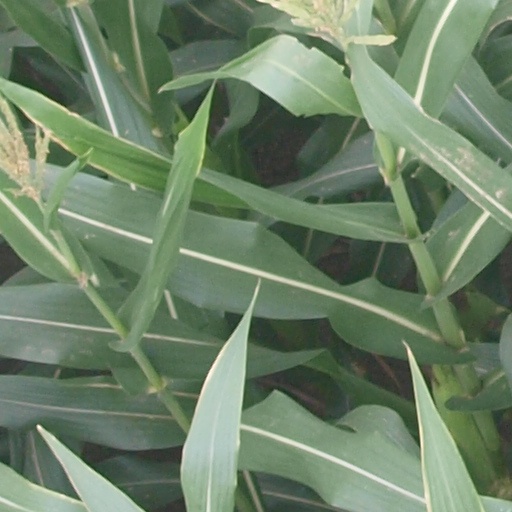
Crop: maize; corn